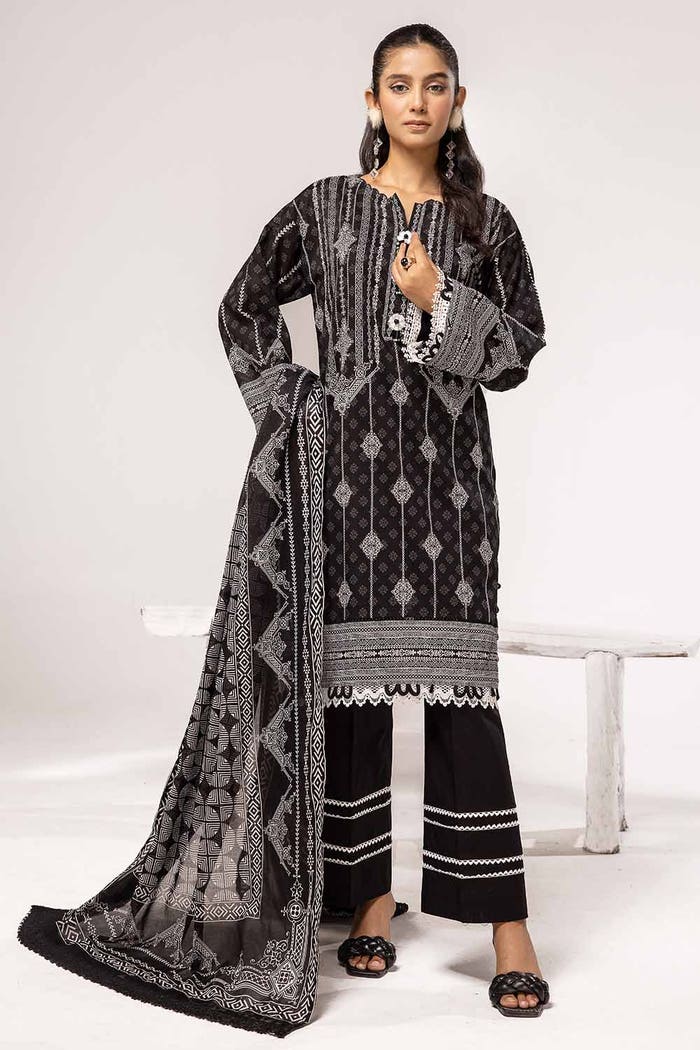
black embroidered cotton suit